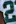
Number: 2